Mark Donovan (actor)

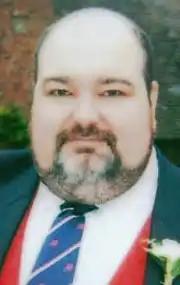
Donovan at his wedding, 2005

Mark Donovan (born 12 October 1968) is a Welsh character actor best known for his roles in productions such as "Shaun of the Dead", "Black Books", "In Bruges", and "Murder Investigation Team". He also played a brief scene of Hamlet in an episode of the David Renwick comedy-drama, "Love Soup". His stage roles include Gozark in "Singin' in the Rain" and Inspector Clay in "Plan 9 from Outer Space".